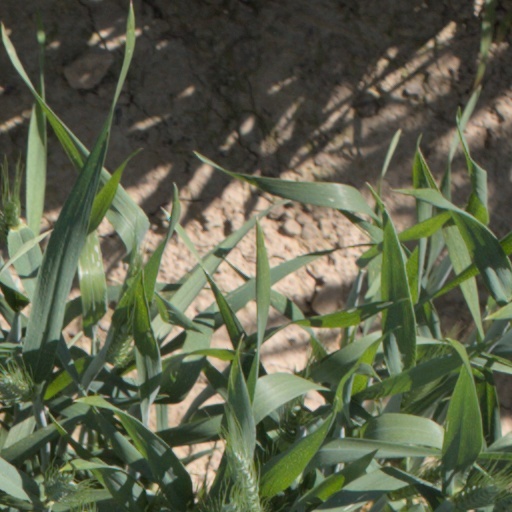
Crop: wheat